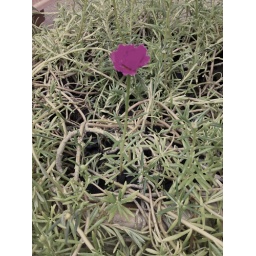
I found this tiny flower in a pot beside our back door, Alone!